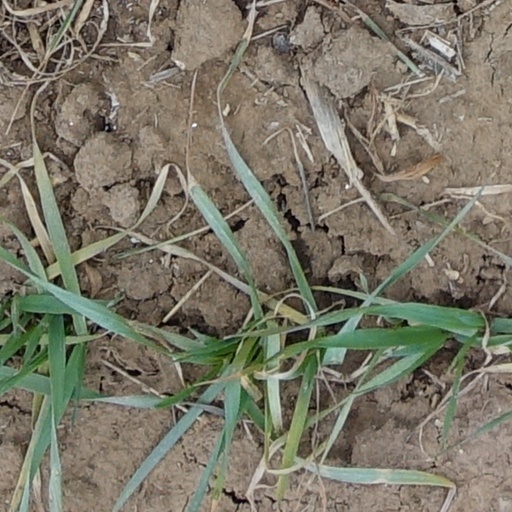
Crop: wheat